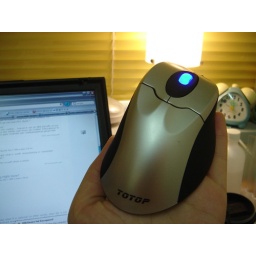
will go back and get a laptop cooler instead, i don't have one in my office anyway~